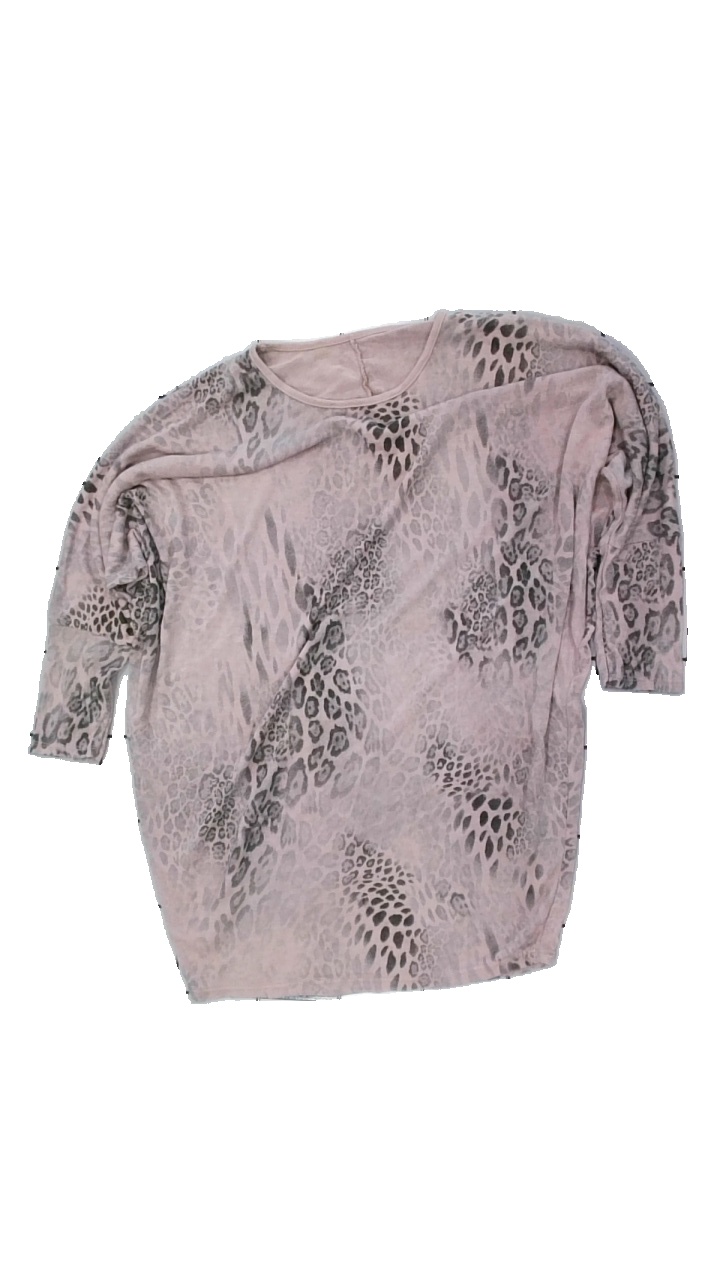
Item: Top (Ladies)
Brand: Missing
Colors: Pink, Black
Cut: Oversize, Loose
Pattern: Animal print
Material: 55% polyester, 45% cotton
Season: All
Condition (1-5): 2
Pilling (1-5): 3
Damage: washed out
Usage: Export
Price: <50